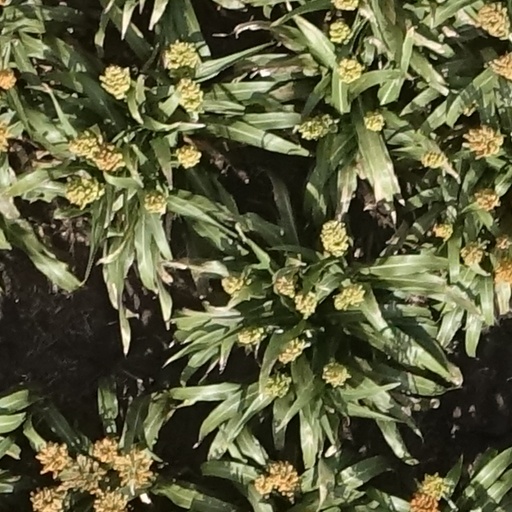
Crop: sorghum